Victory Altar

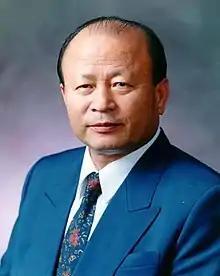
The group's founding leader Cho Hee Sung

Victory Altar is a South Korean religious movement that has often been characterized as a cult. The mainstream Protestant denominations in South Korea reportedly consider it to be heretical. It was founded in 1981 in Bucheon, Gyeonggi, South Korea by Cho Hee Sung. It is also known by the name Yeongsaeng-gyo.